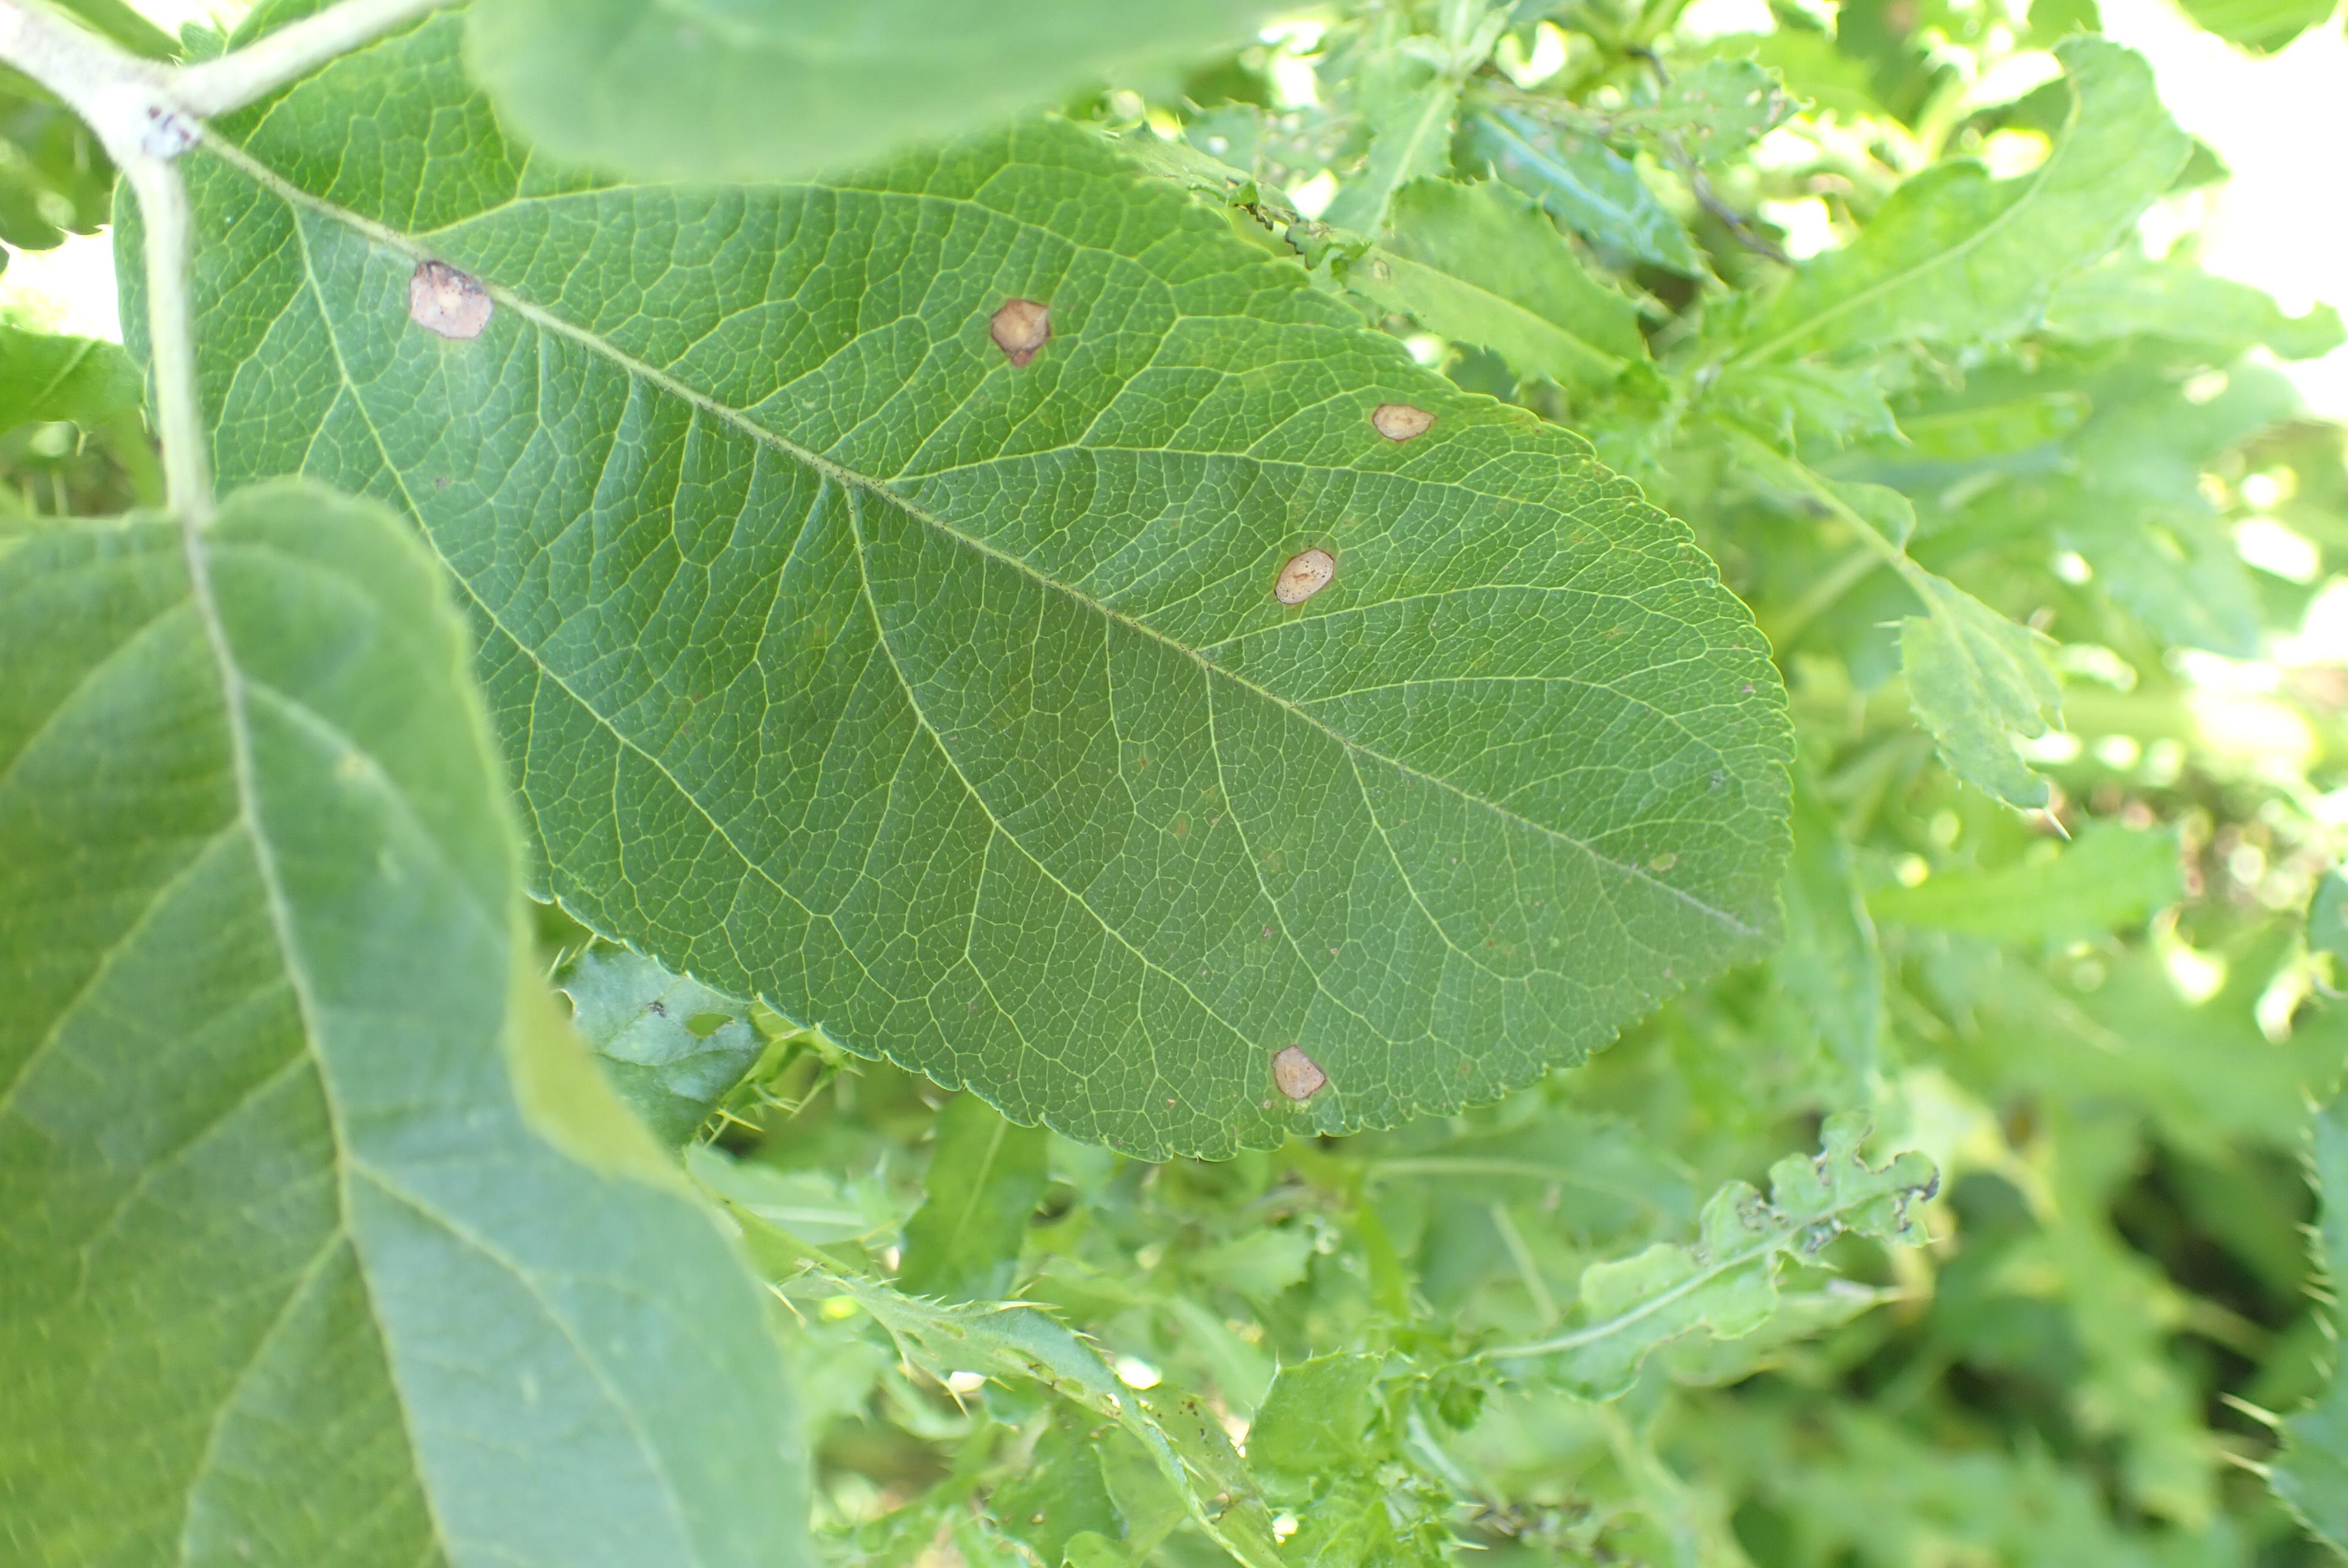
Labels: frog_eye_leaf_spot